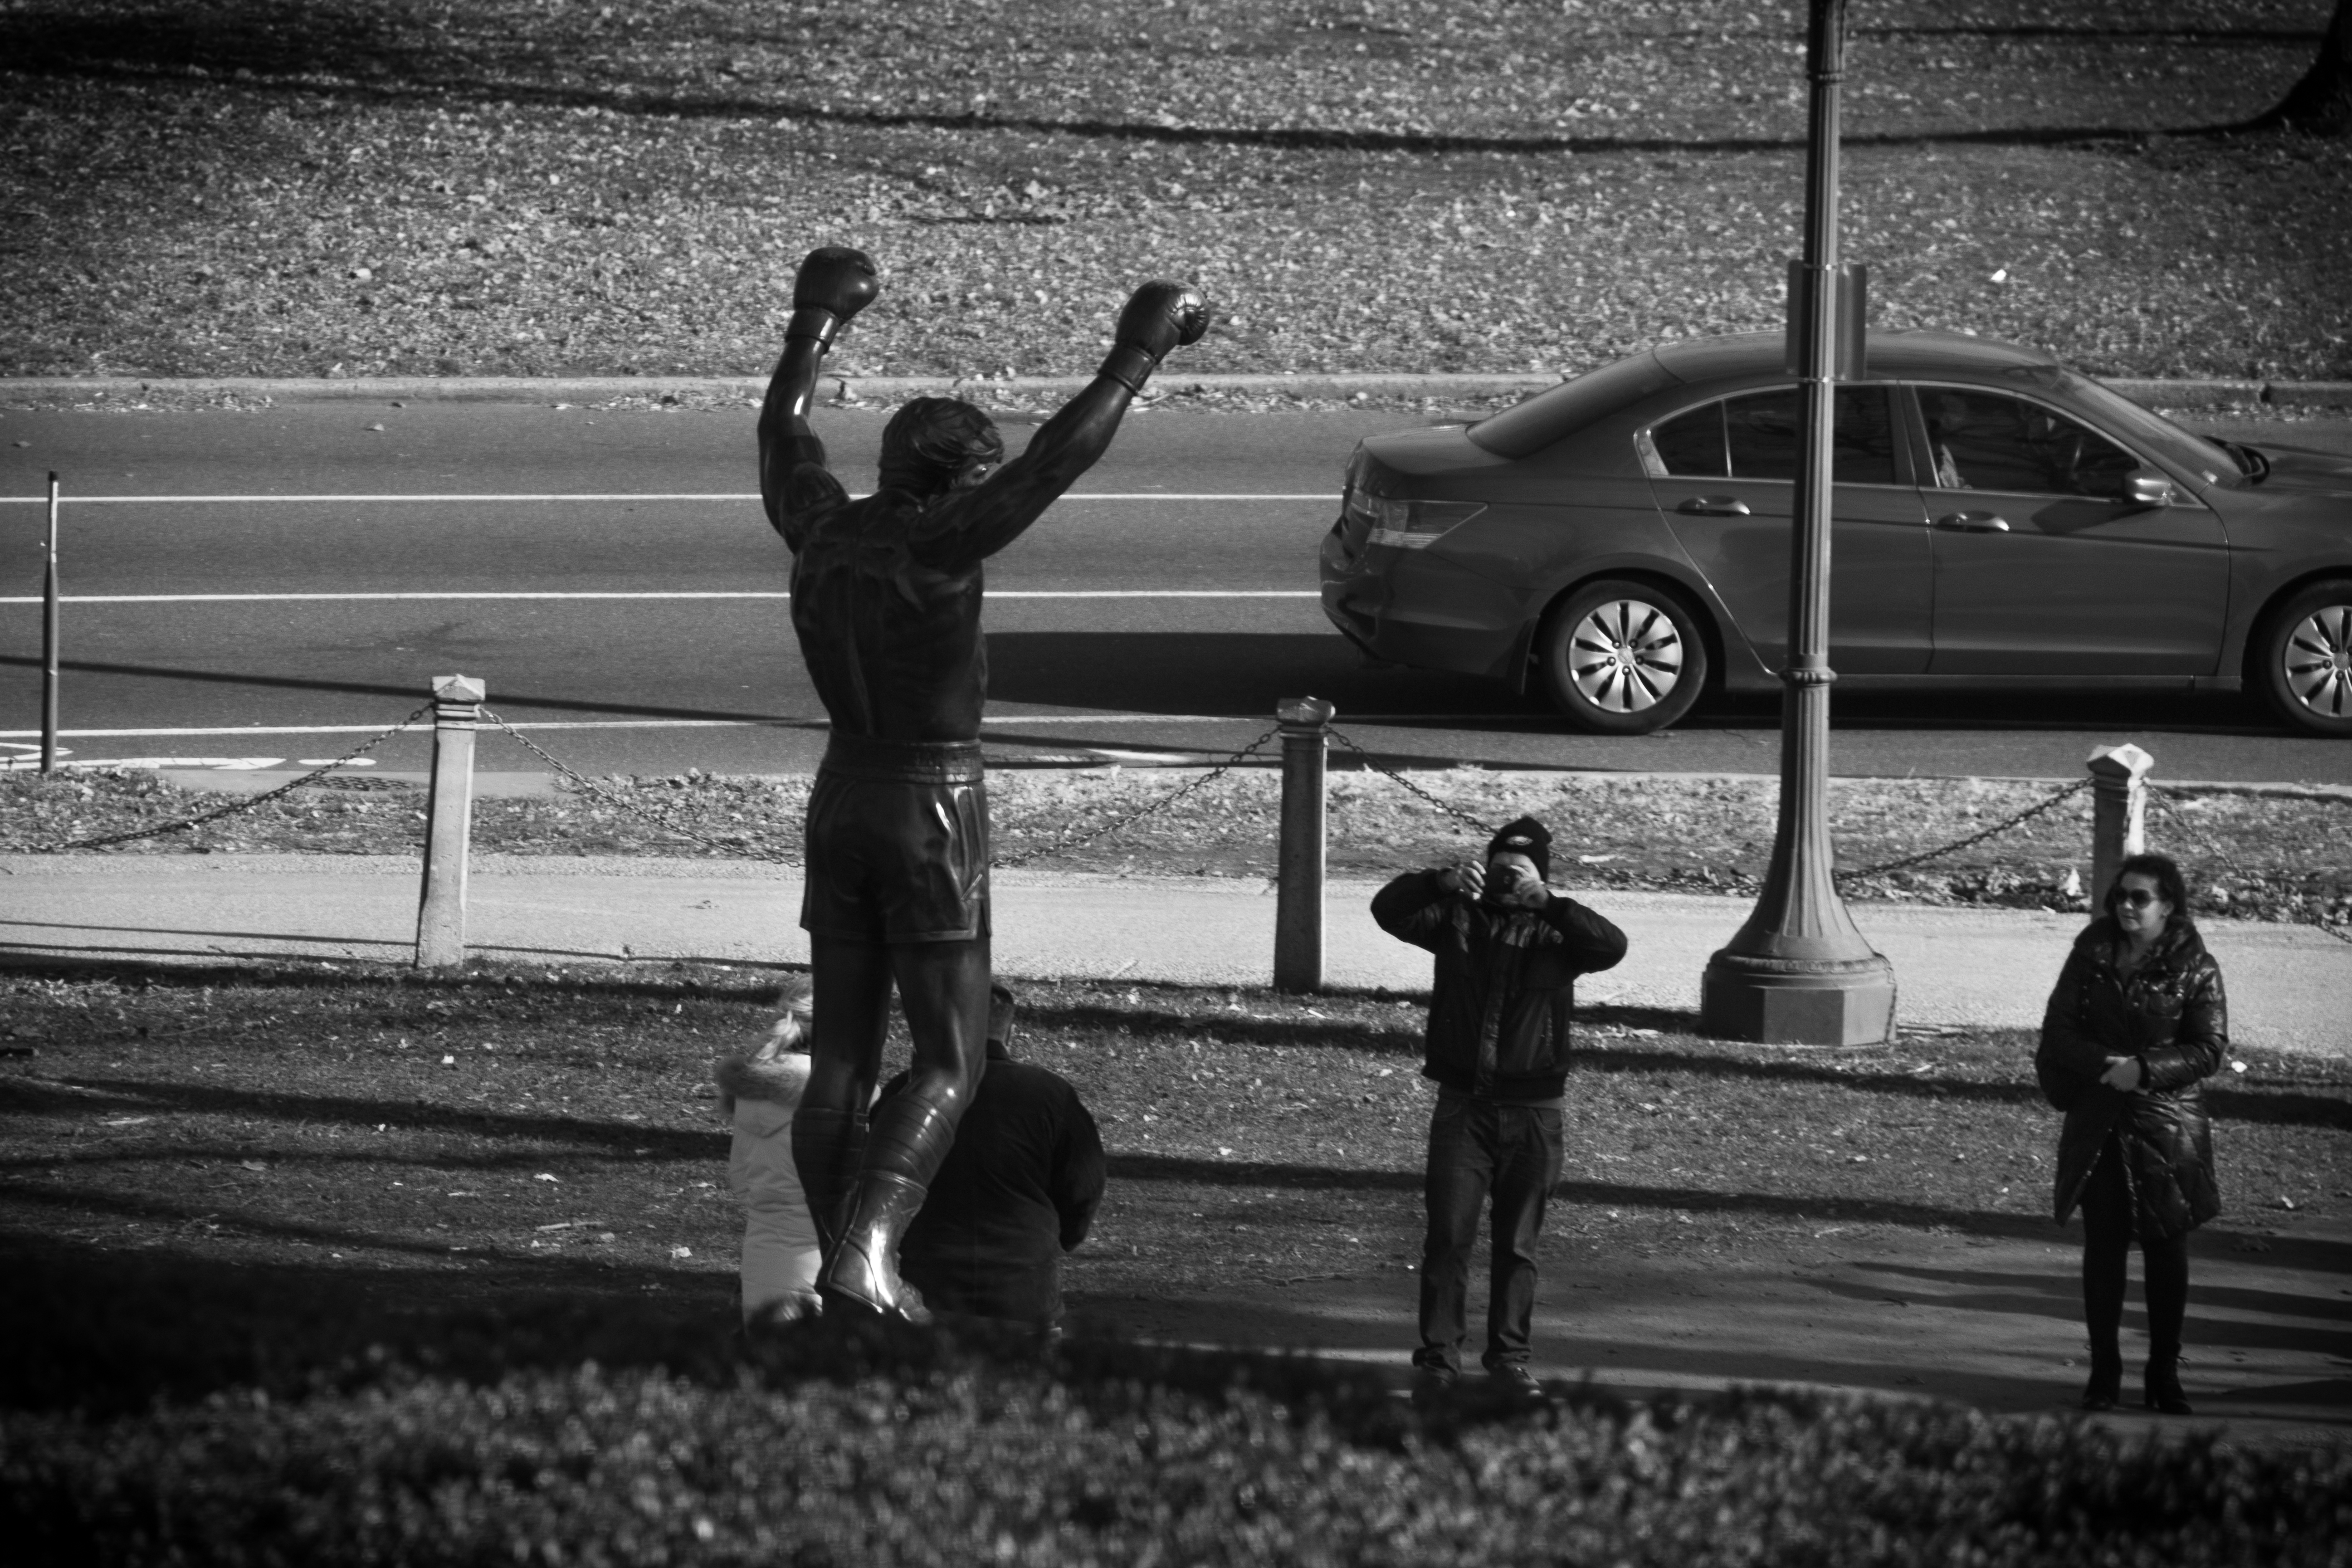
light, black and white, white, street, photography, photo, canon, shadow, darkness, rocky, black, monochrome, photograph, foto, argentina, streetphoto, movie, philadelphia, rodrigoparedes, buenosaires, 160378, www160378com, canon18200, canon60d, balboa, phila, rockybalboa, monochrome photography, film noir